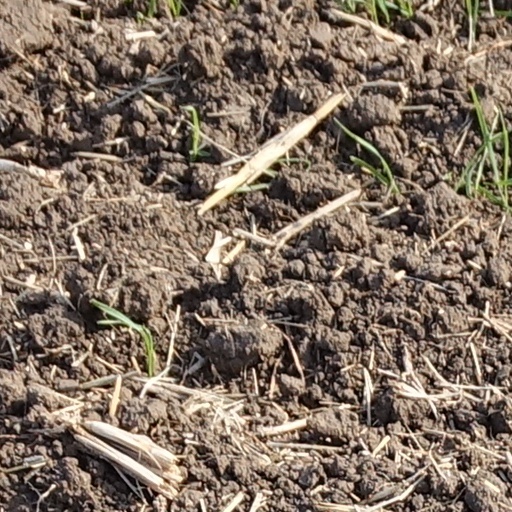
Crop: wheat